Stock market

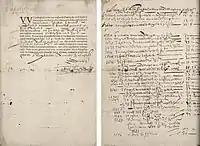
One of the oldest known stock certificates, issued by the VOC chamber of Enkhuizen, dated September 9, 1606

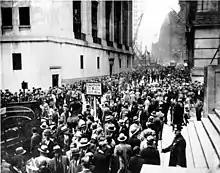
Crowd gathering on Wall Street (New York City) after the 1929 crash, one of the worst stock market crashes in history

There are now stock markets in virtually every developed and most developing economies, with the world's largest markets being in the United States, United Kingdom, Japan, India, China, Canada, Germany, France, South Korea and the Netherlands.